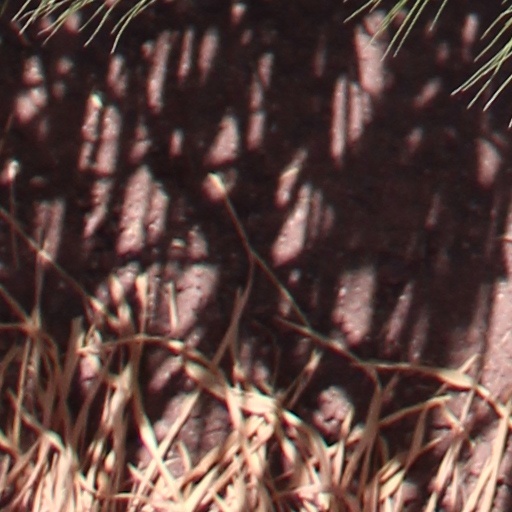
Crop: wheat